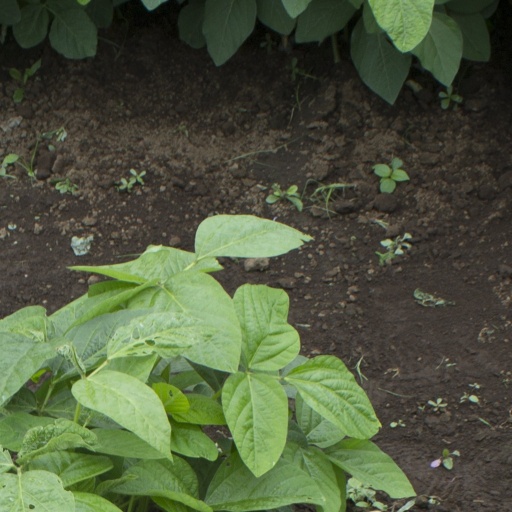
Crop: soybean